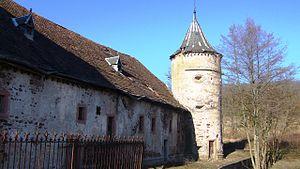
Thanvillé est une commune française, située dans le département du Bas-Rhin, en région Grand Est.